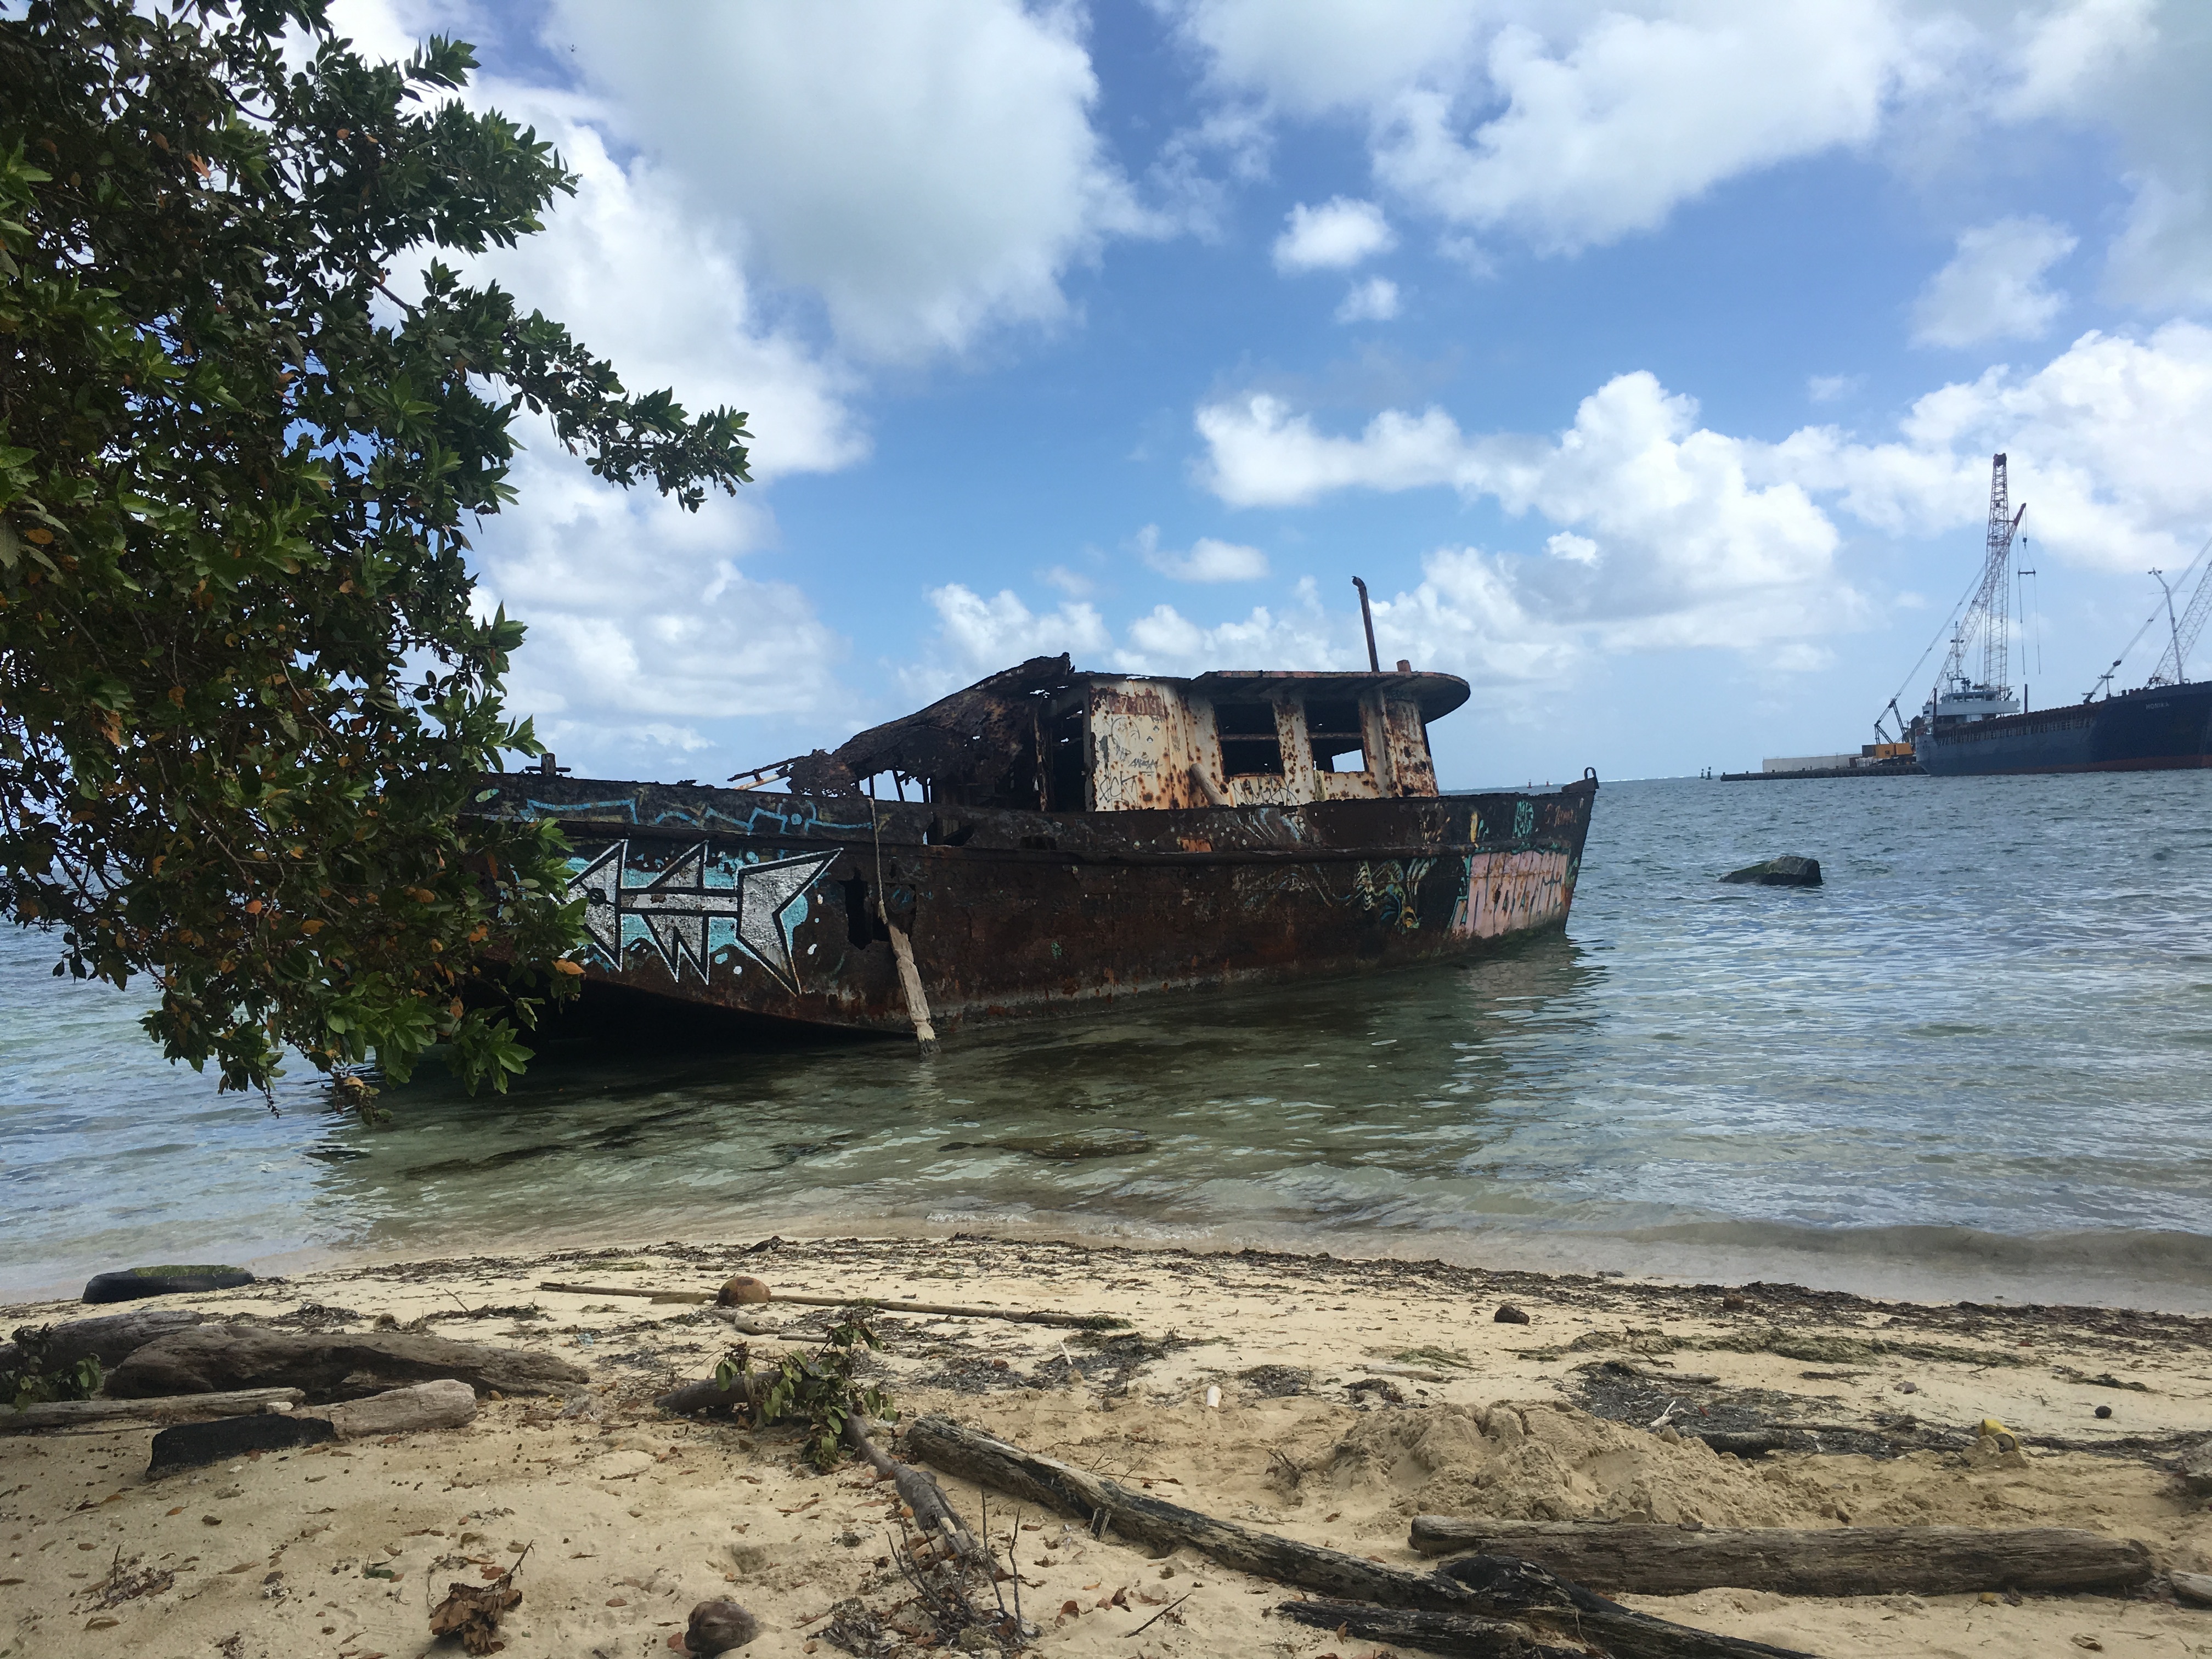
beach, landscape, sea, coast, water, nature, ocean, boat, shore, ship, summer, travel, tranquility, vessel, vehicle, bay, island, salt, blue, trip, sailboat, body of water, holidays, mar, litoral, sol, caribbean, watercraft, shipwreck, colombia, beira mar, scenario, wild beach, san andres